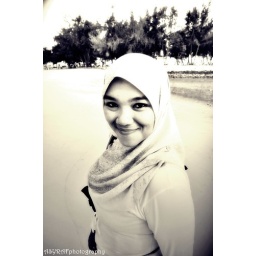
girl in black & white